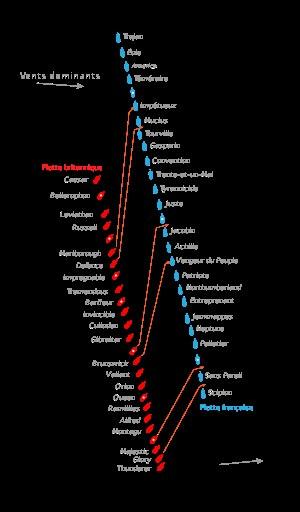
La bataille du 13 prairial an II fut une importante bataille navale qui opposa les flottes britannique et française au large de l'île d'Ouessant entre le 28 mai et le 1ᵉʳ juin 1794.